Inter-city rail

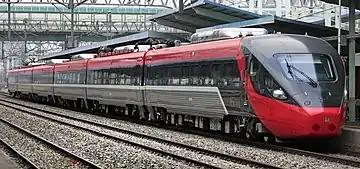
Korail's ITX-Saemaeul

Japan has six main regional passenger railway companies, known collectively as Japan Railways Group or simply as JR. Five JR companies operate the "bullet trains" on very fast and frequent Shinkansen lines that link all the larger cities, including Tokyo, Yokohama, Nagoya, Kyoto, Osaka, Hiroshima, Fukuoka and many more.